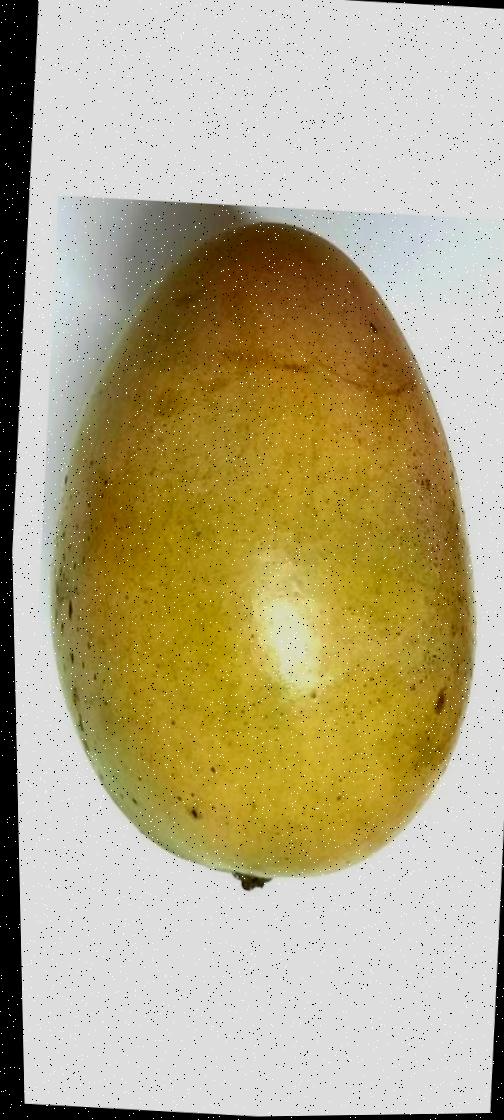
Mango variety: Shada